Pierre Cacault

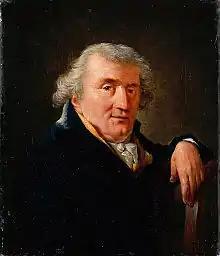
Pierre-René Cacault

Pierre René Cacault (1744, November 1, Nantes - 1810, January 29, Clisson) was a French painter.